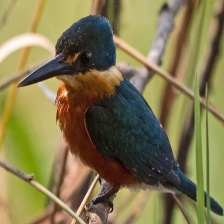
Species: PYGMY KINGFISHER
Scientific name: ISPIDINA PICTA